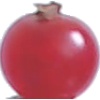
Label: Redcurrant 1